Waddesdon Bequest

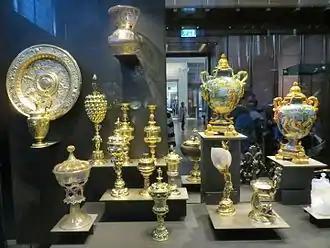
The new 2015 display, with Renaissance metalware, most in silver-gilt, and maiolica

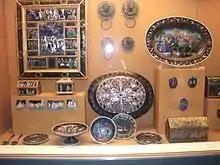
Display in 2014, mostly of Renaissance enamel, but including ancient handle mounts and the St Valerie chasse reliquary

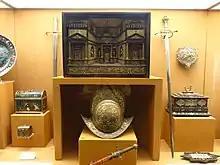
Another display in Room 45, mostly of objects in iron or Limoges enamel

In 1898, Baron Ferdinand de Rothschild bequeathed to the British Museum as the Waddesdon Bequest the contents from his New Smoking Room at Waddesdon Manor. This consisted of a wide-ranging collection of almost 300 "objets d'art et de vertu", which included exquisite examples of jewellery, plate, enamel, carvings, glass and maiolica. One of the earlier objects is the outstanding Holy Thorn Reliquary, probably created in the 1390s in Paris for John, Duke of Berry. The collection is in the tradition of a "schatzkammer", or treasure house, (and is referred to as such by some writers) such as those formed by the Renaissance princes of Europe; indeed, the majority of the objects are from late Renaissance Europe, although there are several important medieval pieces, and outliers from classical antiquity and medieval Syria.